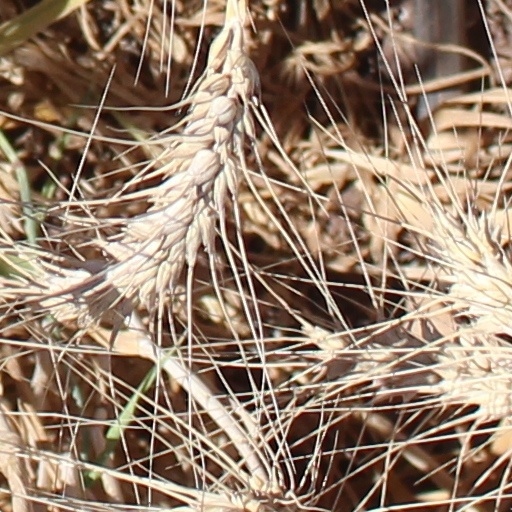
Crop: wheat